Pavel Jirkal

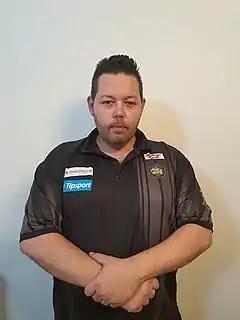
Jirkal in 2021

Pavel Jirkal (born 10 April 1983) is a Czech darts player currently playing in Professional Darts Corporation (PDC) events.